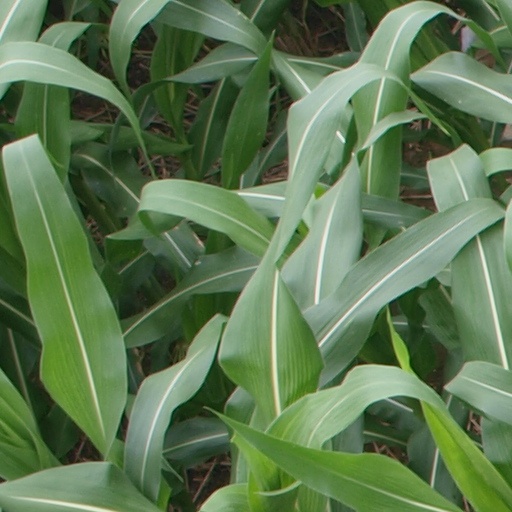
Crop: maize; corn